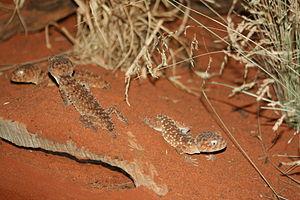
Nephrurus amyae est une espèce de geckos de la famille des Carphodactylidae.